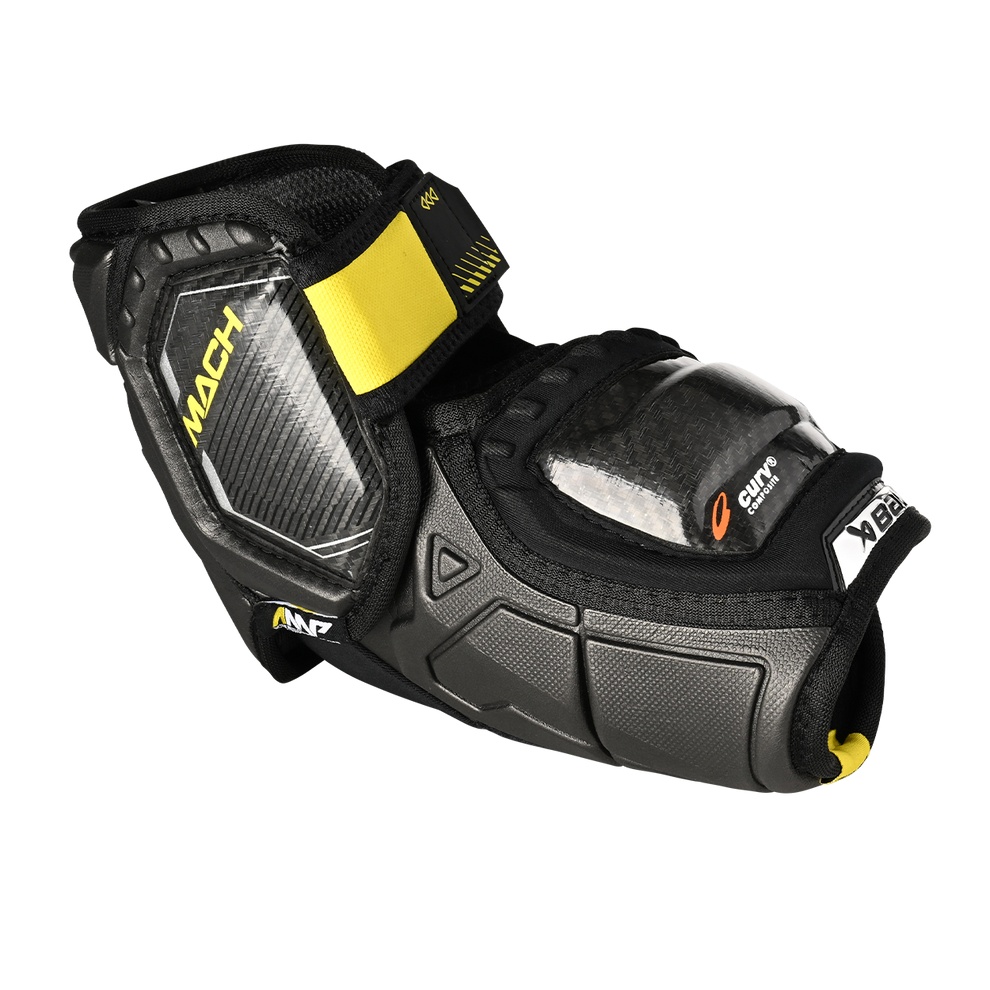
Bauer Supreme Mach Elbow Pad Junior
Your elbows are put to the test every time you face your opponent. The SUPREME MACH elbow pads are built to absorb anything coming your way. Featuring technology that keeps them in place and flexibility that doesn’t restrict your game, the SUPREME MACH elbow pads are ready for any challenge you face. Key Features: ErgoDynamic Lab Elbow Cap – New caps have been engineered to fit deep and stable on your elbow joint so you can focus on your game Active Motion Protection – Hinged biceps provide you with a full range of mobility to move without restrictions CURV Composite – Composite materials in the forearms and biceps keep you well protected against accidental slashing, in a lightweight package Defense Cloud Tech Foam – High-performance lightweight foam adds protection against high-energy impacts to keep you pushing forward THERMOCORE Zero Liner – Keep your gear feeling fresh all game long with the ultimate way to manage sweat and odors
Brand: Bauer
Category: Sporting Goods > Athletics > Figure Skating & Hockey > Hockey Protective Gear > Hockey Elbow Pads